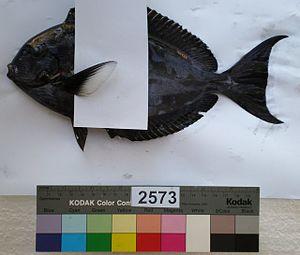
Acanthurus albipectoralis est une espèce de poisson Perciformes de la famille des Acanthuridae.